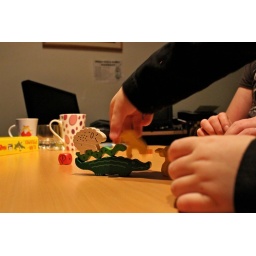
Whoops, the monkey falls of the animal stack. Animal upon Animal (Tier auf Tier, HABA) is a funny animal stacking game.